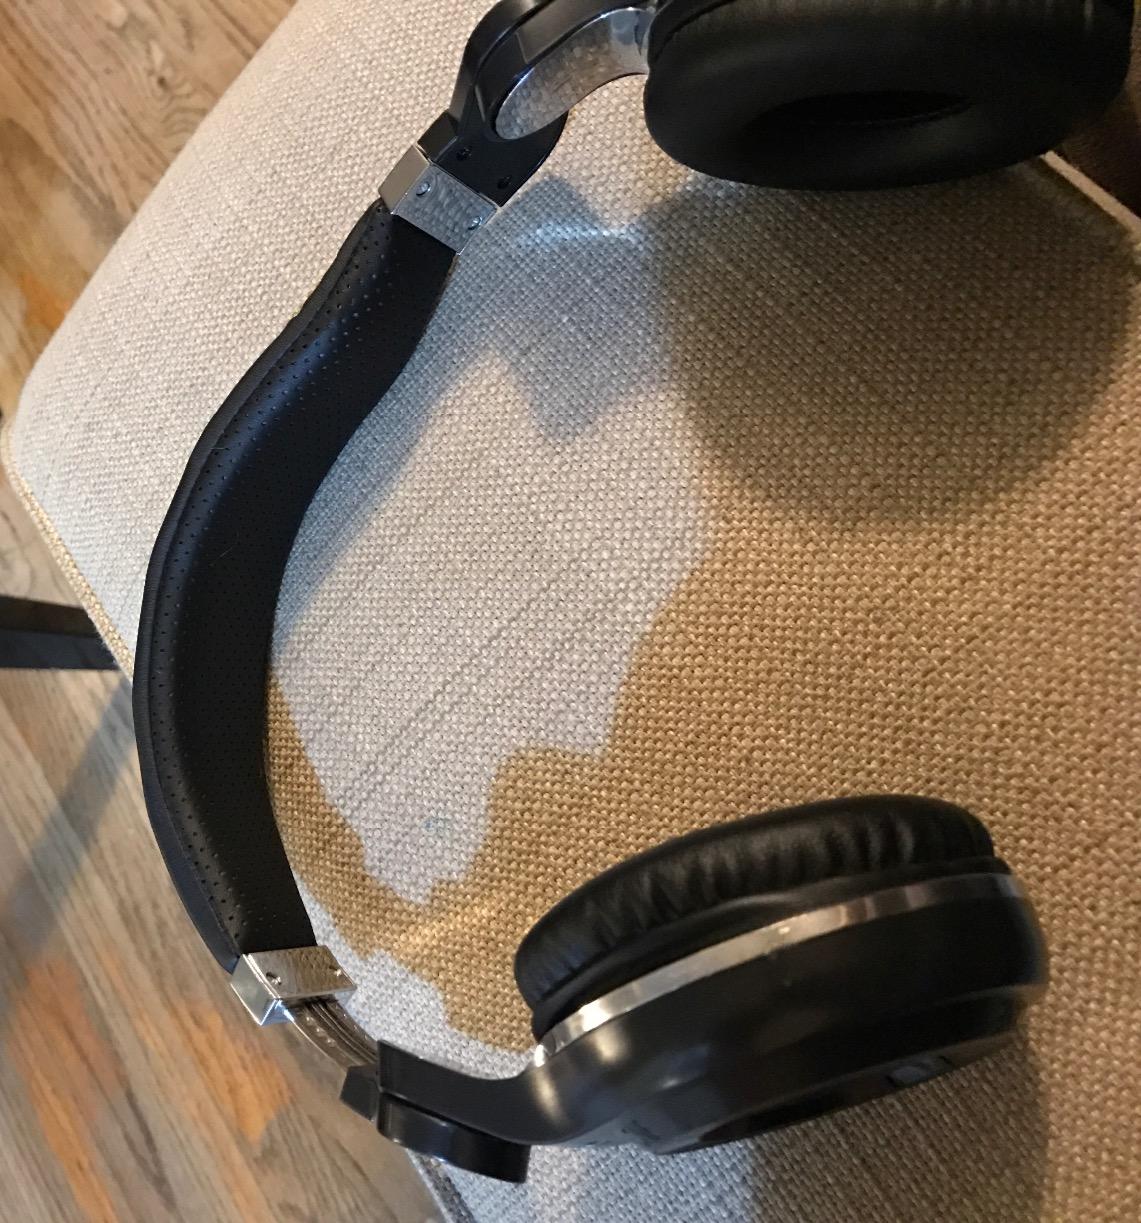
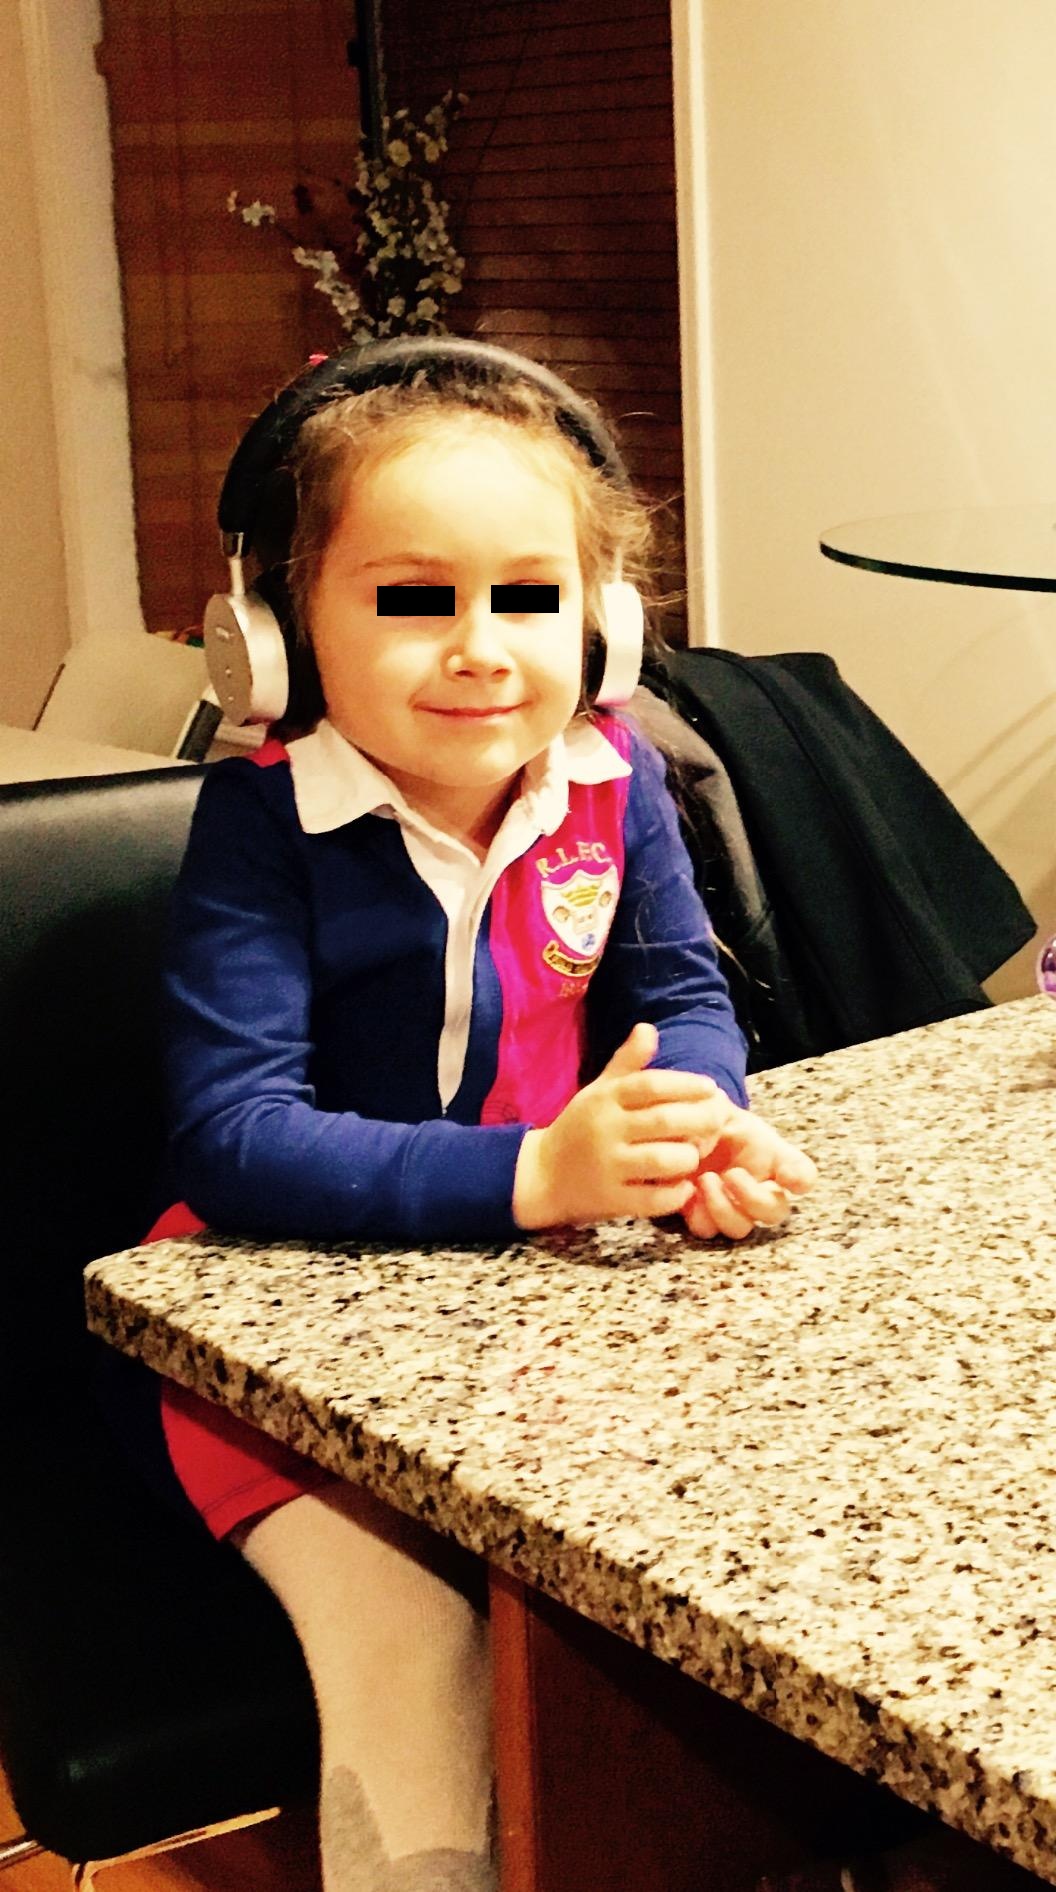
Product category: headphones
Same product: no